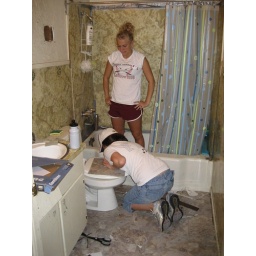
Christina and Meagan completed the bathroom floor replacement by inserting new linoleum tiles.